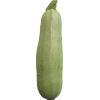
Label: Zucchini 1